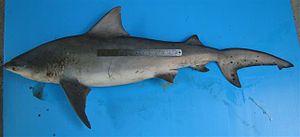
Le Requin balestrine est une espèce peu courante de requins tropicaux de la famille des Carcharhinidae, que l'on trouve dans les eaux chaudes de l'est de l'océan Atlantique et de l'ouest des océans Indien et Pacifique. Il préfère les eaux troubles et peu profondes, avec un fond sableux. Avec son corps trapu et gris, ses petits yeux et son museau court et émoussé, le Requin balestrine ressemble beaucoup au Requin bouledogue, mieux connu, avec lequel il est souvent confondu. Les deux espèces diffèrent quant au nombre de leurs vertèbres, à la taille relative de leurs nageoires dorsales et à quelques autres traits plus difficilement perceptibles. Ce requin atteint généralement une longueur comprise entre 1,9 et 2,5 m.